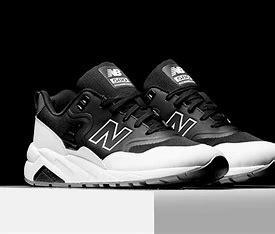
Brand: New
Model: Balance New Balance 580